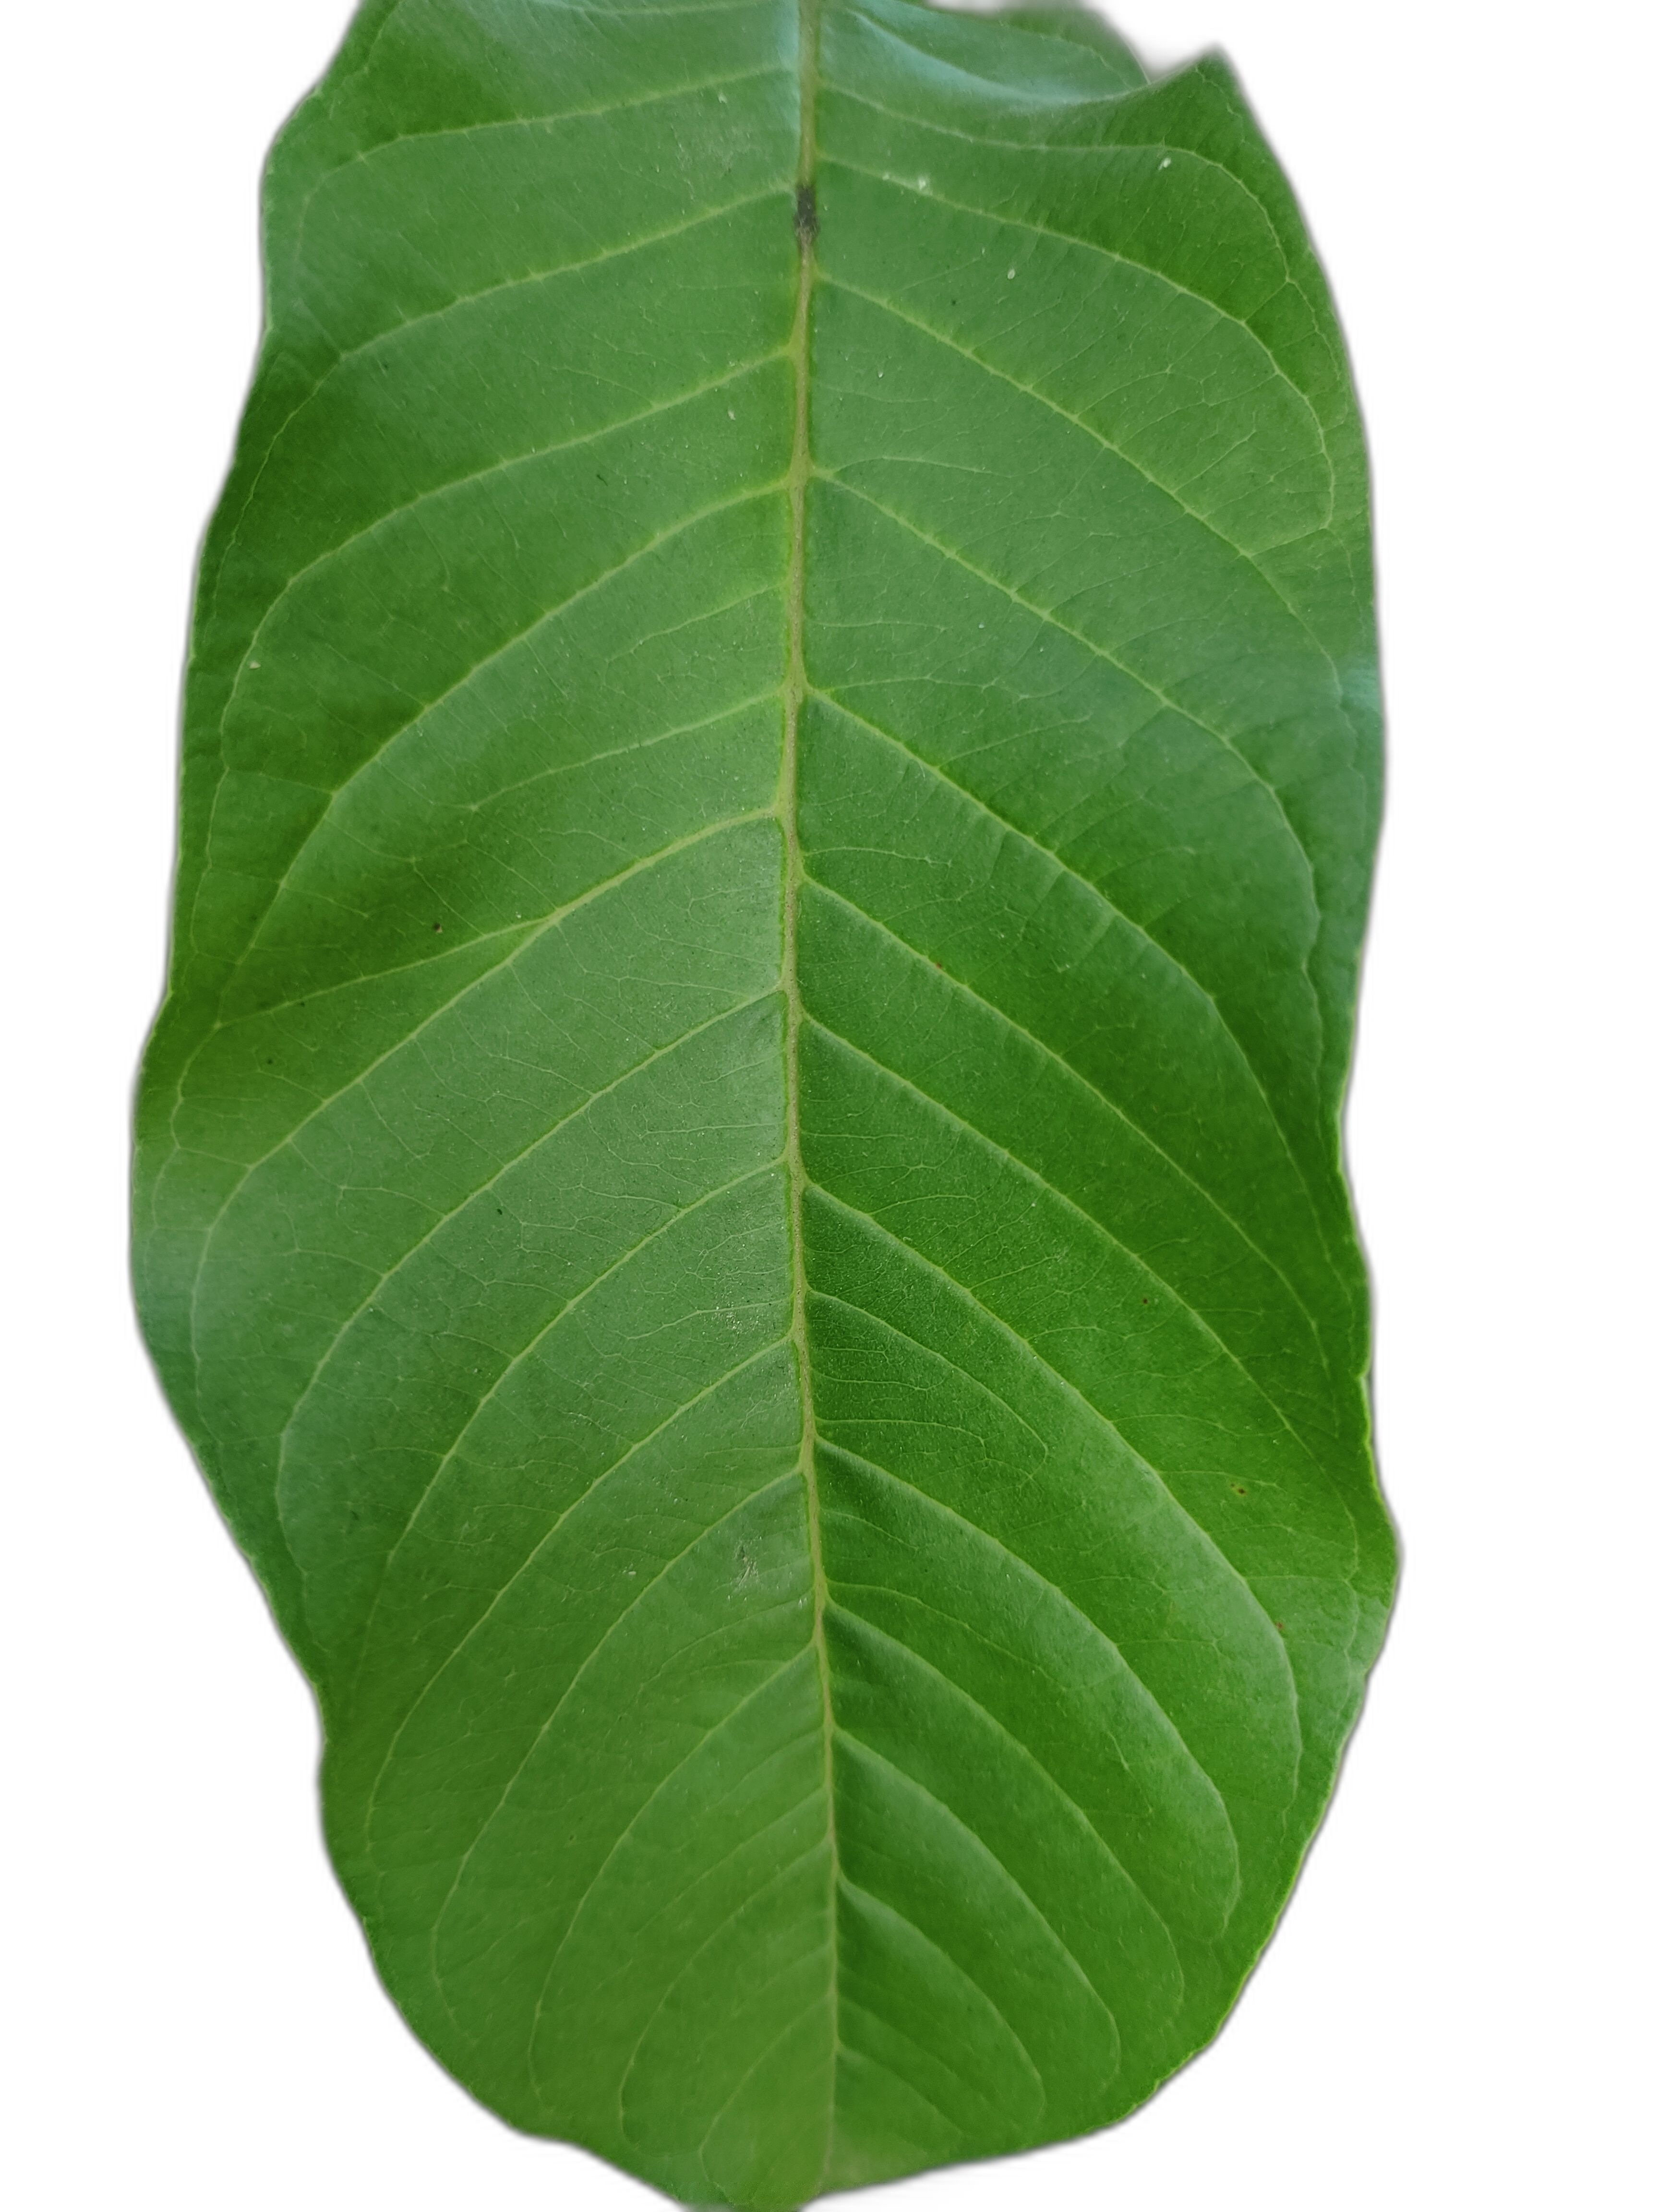
Plant part: leaf
Disease: Healthy